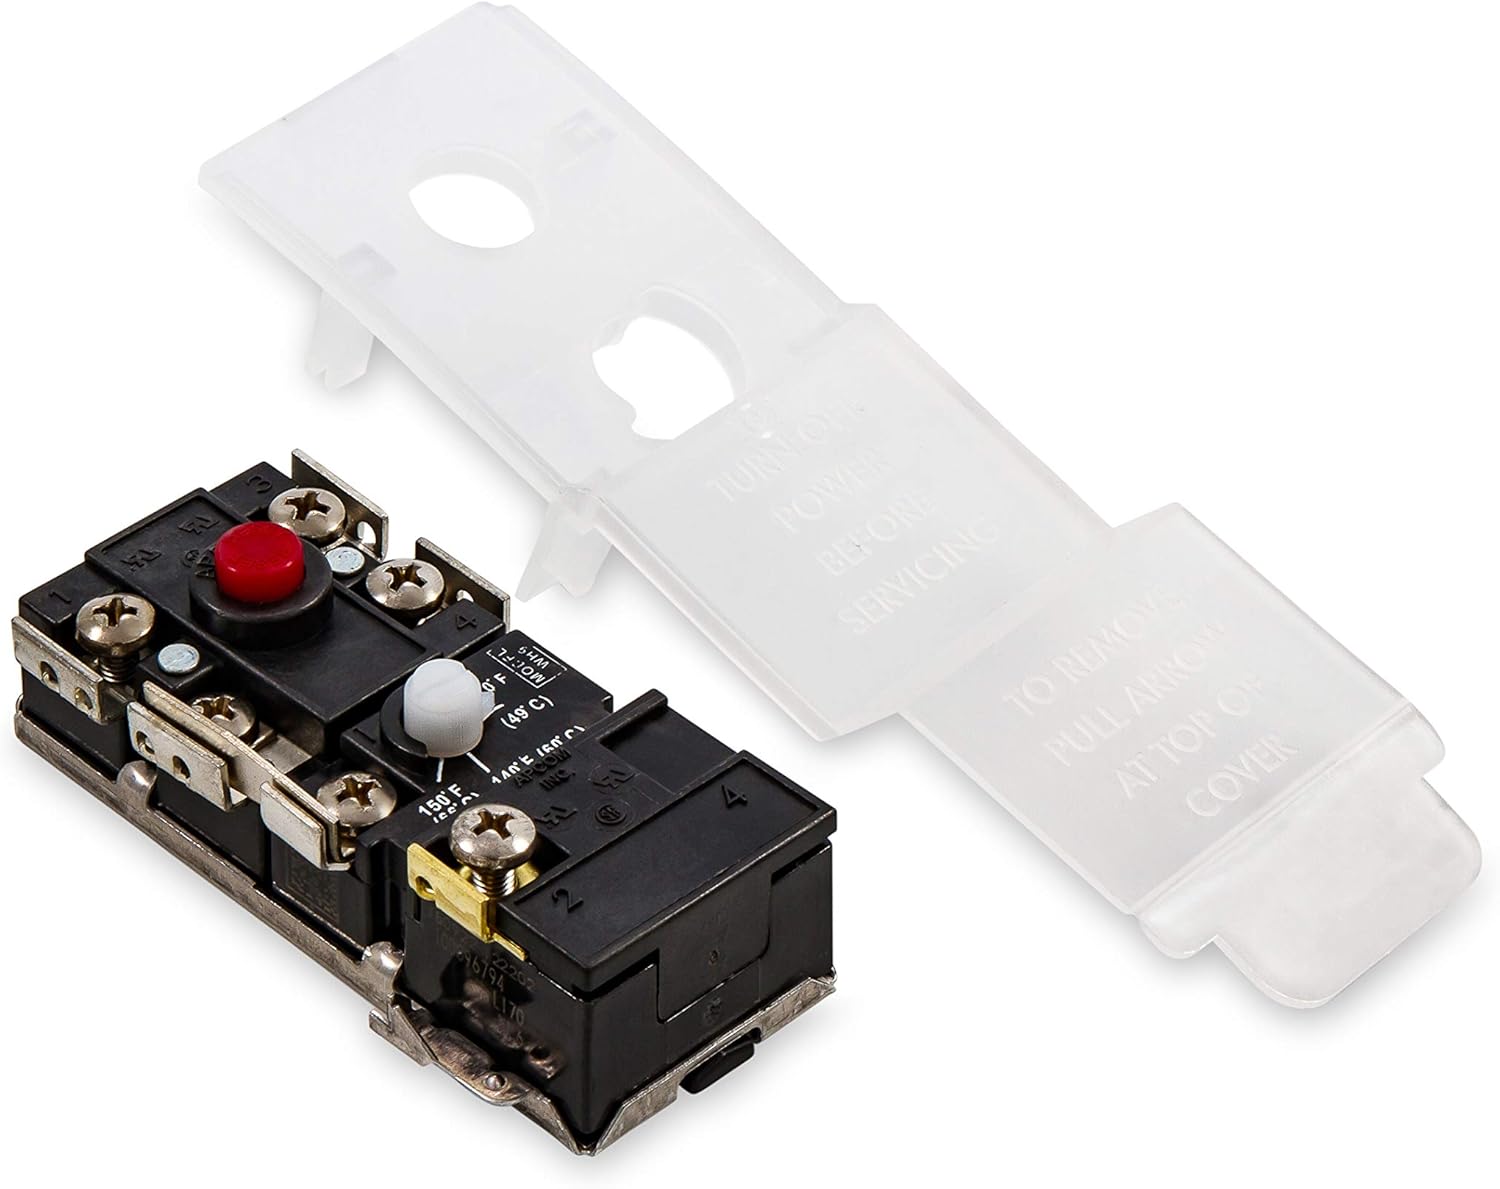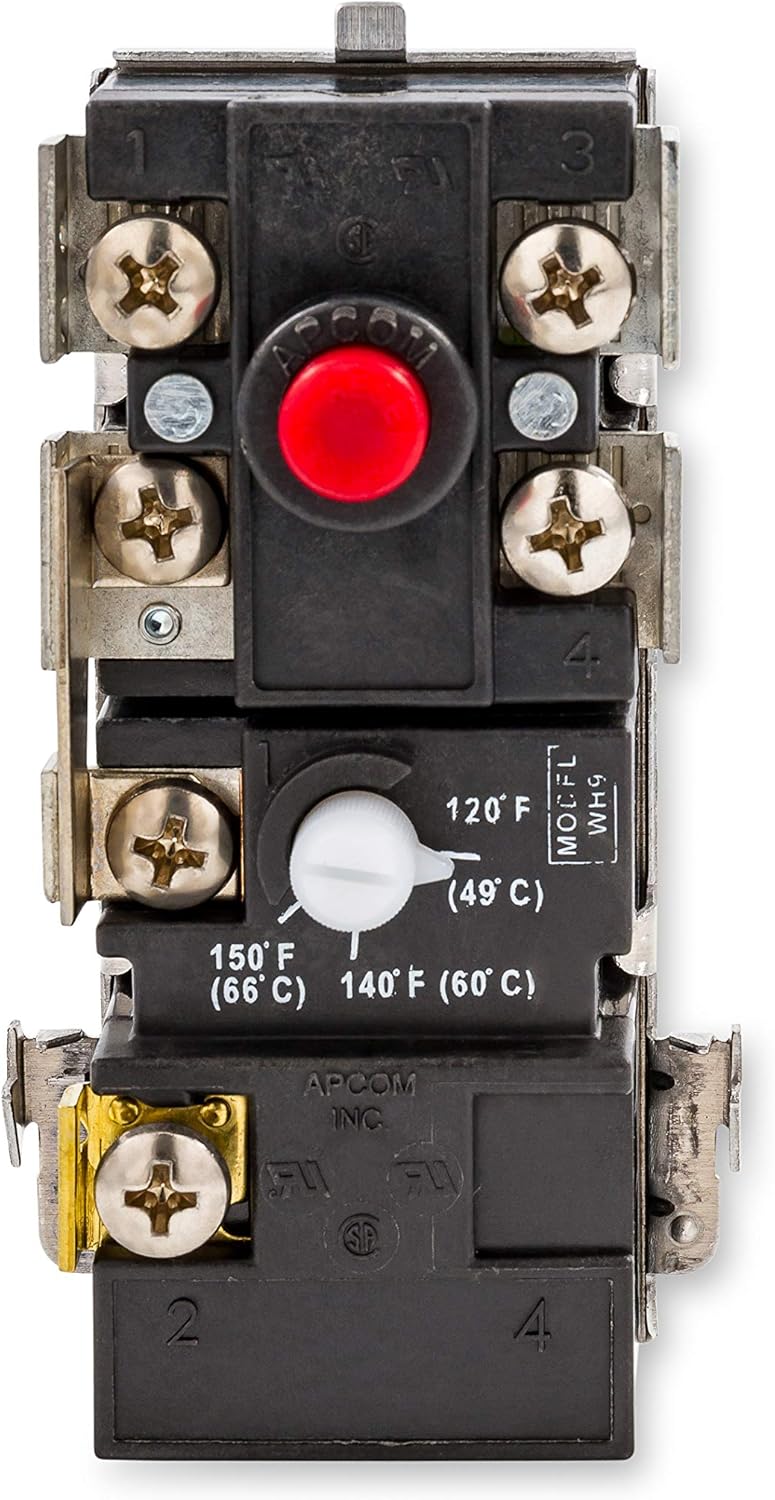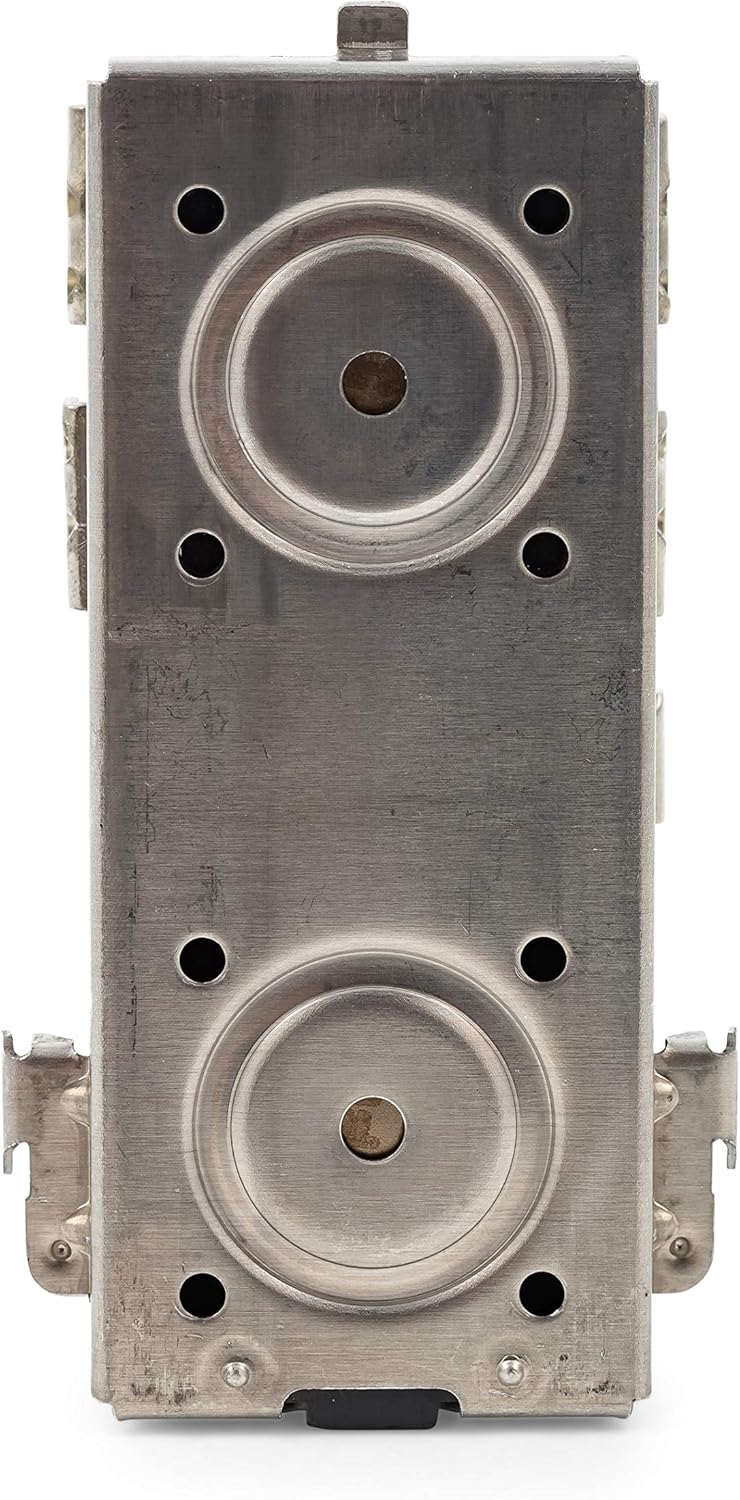
Camco 07843 Single Element Water Heater Thermostat, Black
Category: Tools & Home Improvement
Single Universal Water Heater Thermostat, Apcom Style, UL listed, meets original specification lengths for State, Reliance, Kenmore, Bradford White, Whirlpool. Energy efficient range setting adjustable from 110F – 160F. Built-in safety switch to help prevent the water heater from overheating.
Features: For single heating element applications | Energy efficient range setting | Built-in safety switch to help prevent the water heater from overheating | Detailed instructions and wiring diagrams for easy installation | Adjustable temperature range from 110F - 160F (factory preset to 120F)